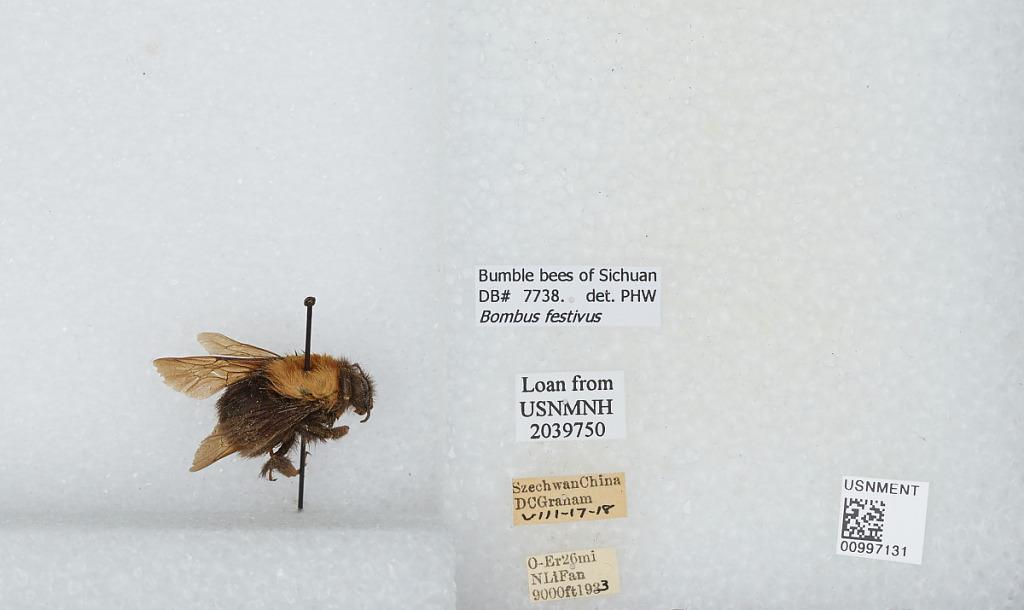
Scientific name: Bombus (Festivobombus) festivus Smith
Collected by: D. Graham
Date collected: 1933-7-17
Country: China
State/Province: Sichuan
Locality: O-Er, 26 miles north of Li Fan
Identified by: W., P. H.